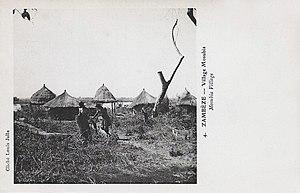
Zambèze. Village Mosubia